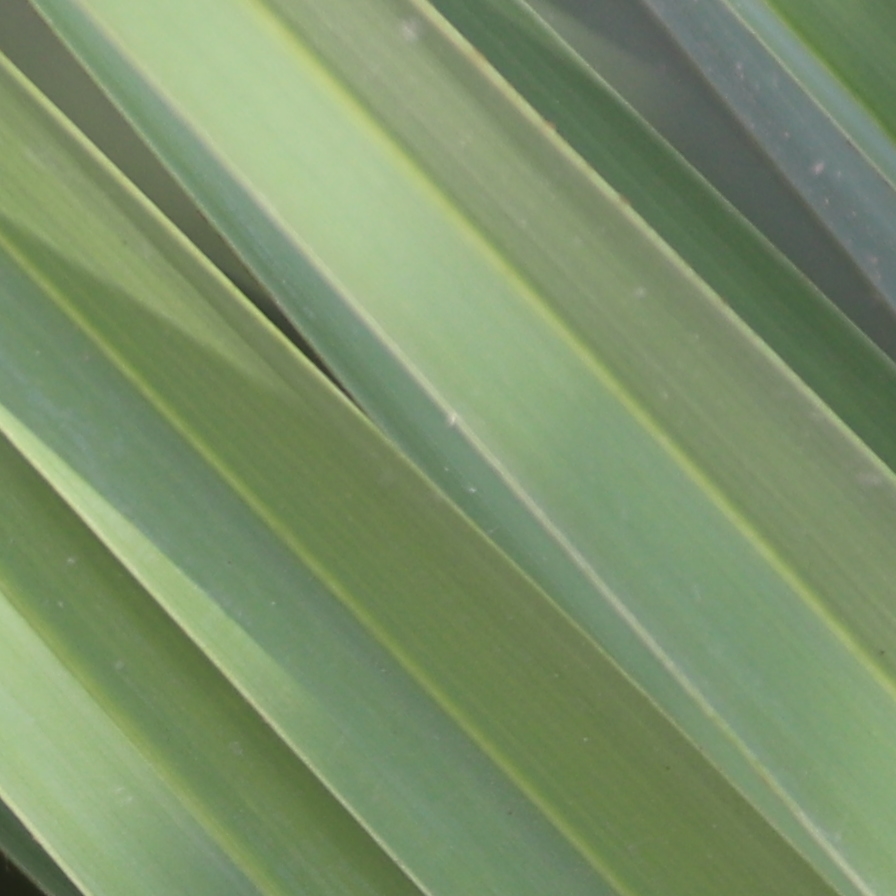
Label: Healthy